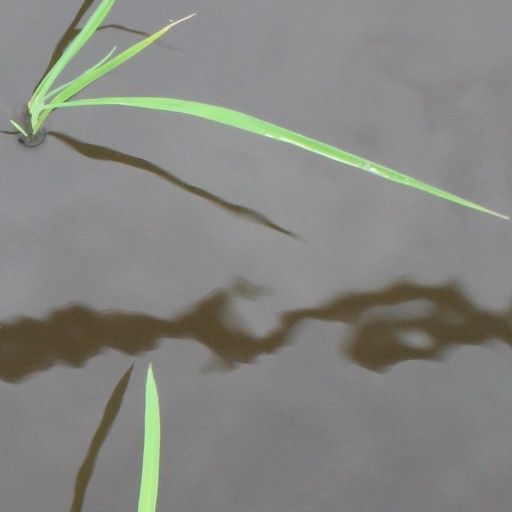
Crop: rice